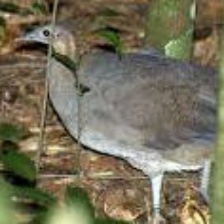
Species: GREAT TINAMOU
Scientific name: TINAMUS MAJOR